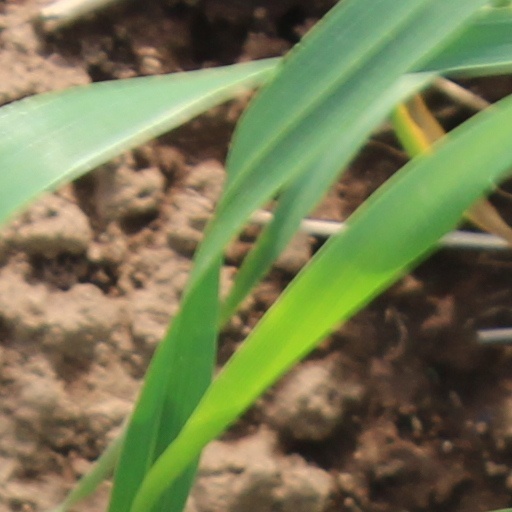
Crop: wheat